Charles Lindbergh

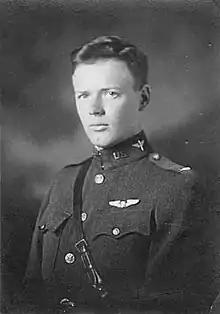
Lindbergh as a young 2nd Lt., March 1925

Lindbergh was born in Detroit, Michigan, on , 1902, and spent most of his childhood in Little Falls, Minnesota, and Washington, D.C. He was the only child of Charles August Lindbergh (birth name Carl Månsson), who had emigrated from Sweden to Melrose, Minnesota, as an infant, and Evangeline Lodge Land Lindbergh of Detroit. Lindbergh had three elder paternal half-sisters: Lillian, Edith, and Eva. The couple separated in 1909 when Lindbergh was seven years old.